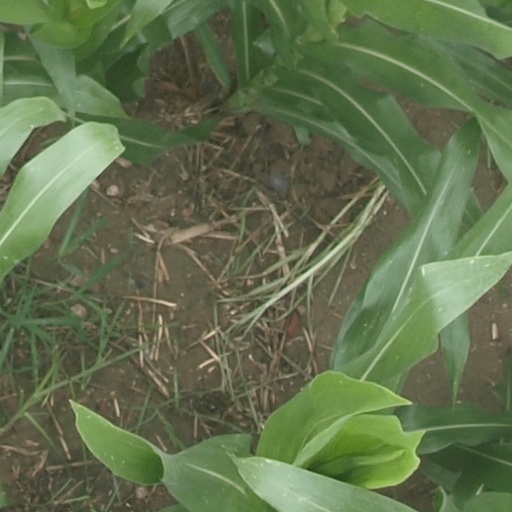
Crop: maize; corn